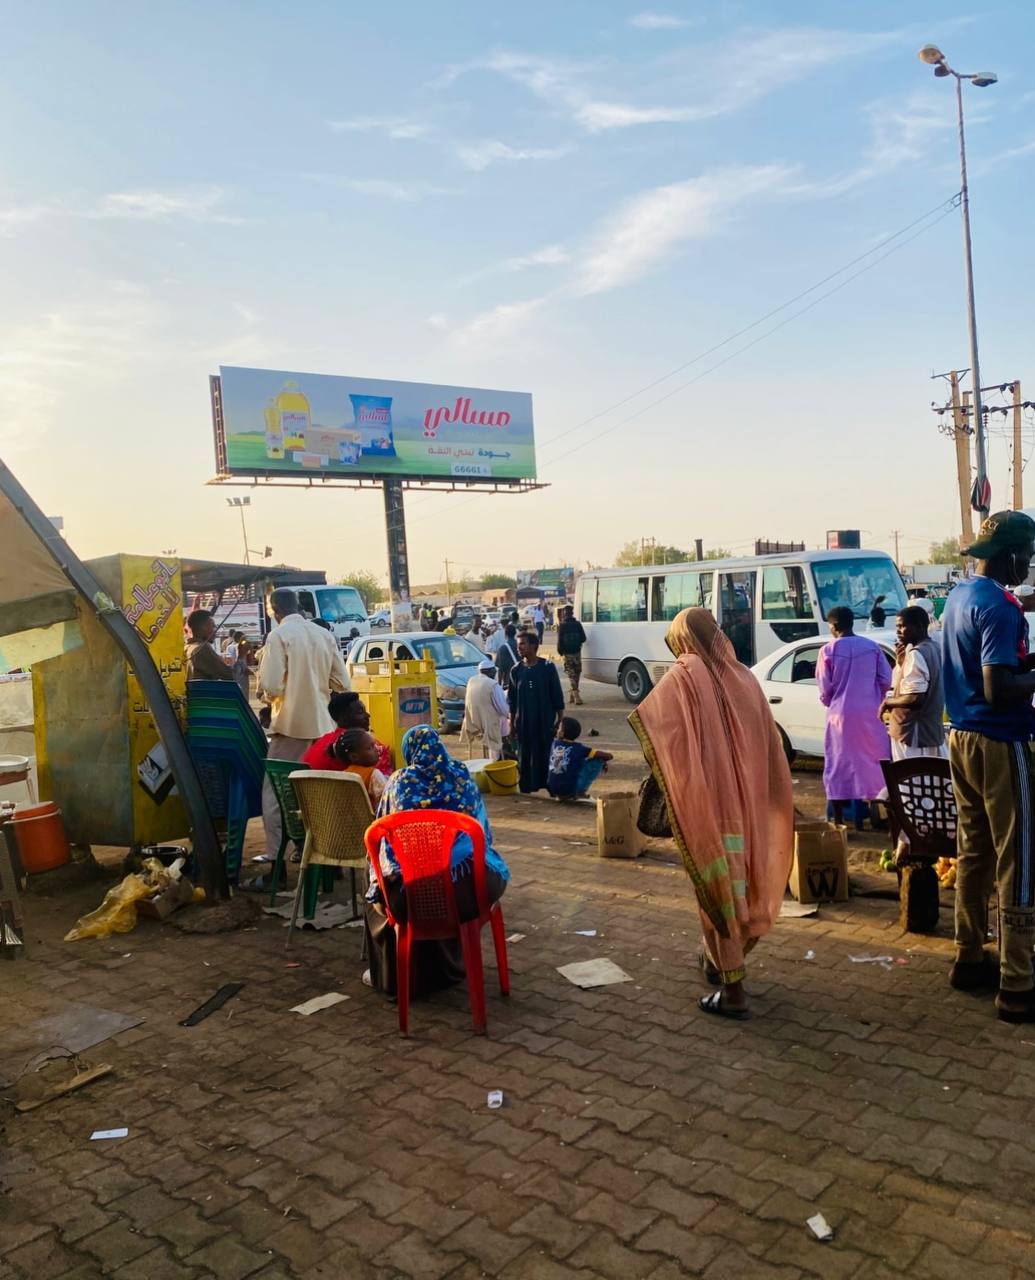
الوصف بالفصحى: شارع مزدحم الحافلات و الناس
الوصف بالعامية السودانية: شارع فيهو مواصلات و ناس
التصنيف: Urban & City Life